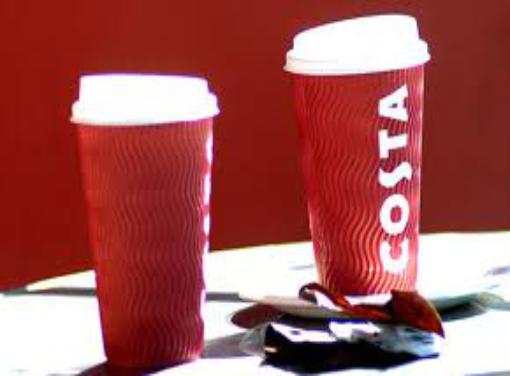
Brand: Costa Coffee
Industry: Food